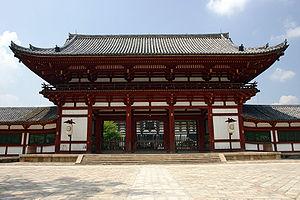
Cet article liste les propriétés culturelles classées détenues par le temple Tōdai-ji de Nara au Japon.